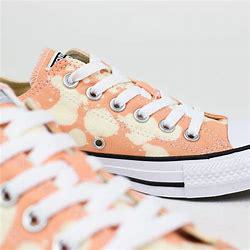
Brand: Converse
Model: Ctas Ox